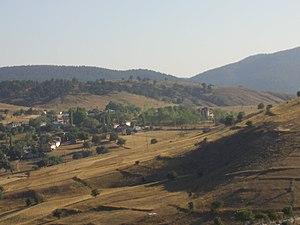
Tosya est une ville et un district de la province de Kastamonu dans la région de la mer Noire en Turquie. La population urbaine est estimée en 2 009 à 25 000 habitants, alors que ce district d'Anatolie du Nord frontalier à l'ouest de la province Çankırı et à l'est de la Province Çorum dépasserait 40 000 habitants pour 1185 km².